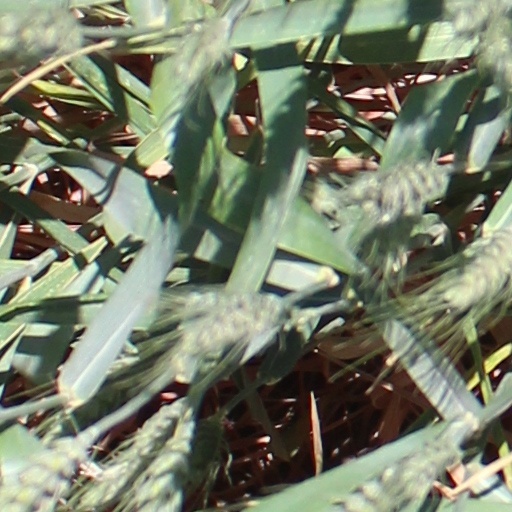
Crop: wheat